Siege of Buda (1849)

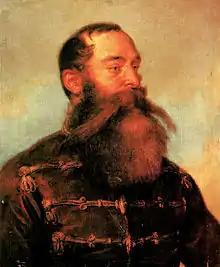
György Kmety by Károly Brocky

Hentzi was an experienced officer with a deep knowledge of engineering, so he was qualified to lead the technical and logistical preparations for the defence of the castle. He actually started these preparations in January 1849, after he was appointed to lead the repair of its fortifications, having presented himself to Field Marshal Windisch-Grätz when the latter occupied the capitals. In the winter of 1849, Hentzi carried out the construction of the works protecting the ends of the Chain Bridge and the palisade from the left end of the Chain Bridge and the "Újépület" (New Building). After finishing those, the work stopped because the money ran out.